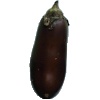
Label: Eggplant 1